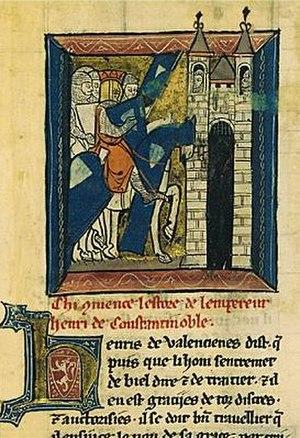
Henri de Valenciennes est un écrivain et chroniqueur du XIIIᵉ siècle.